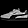
Label: Sneaker